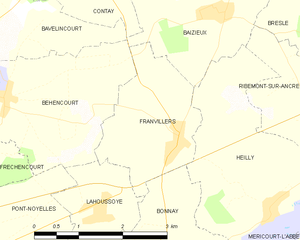
Carte des communes françaises Franvillers